Jumbo Church of Christ

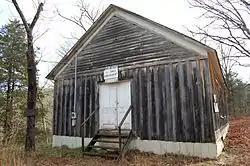

The Jumbo Church of Christ is a historic church in rural Izard County, Arkansas, west of the city of Melbourne. It is located on the Jumbo Road (County Road 10), about west of its junction with Arkansas Highway 9. It is a vernacular Plain Traditional wood-frame structure, built on sandstone piers and topped with a gabled corrugated metal roof. The church was built c. 1927-28 by the citizens of the then-thriving community of Jumbo, and is one of its few surviving structures. The community's decline began after 1949, when its municipal services were consolidated with those of Melbourne, and people began moving to the larger community. The church was abandoned in 1984, but restored in 1997 by a group of former residents of the area.